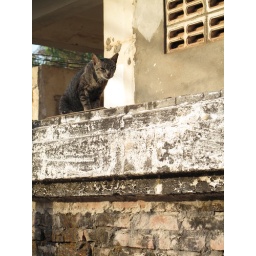
A stray cat stares us down from a wall of the temple of Wat Mixay, in Vientiane, Laos.